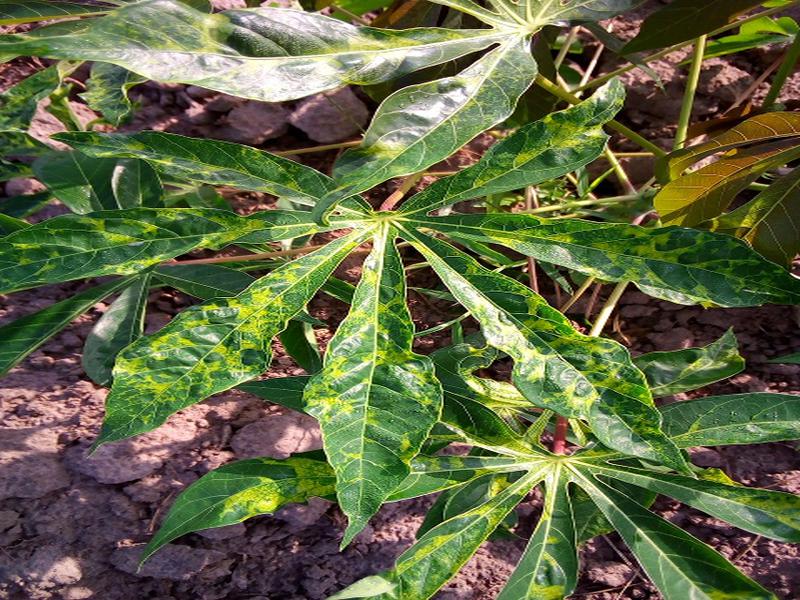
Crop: cassava
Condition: mosaic_disease